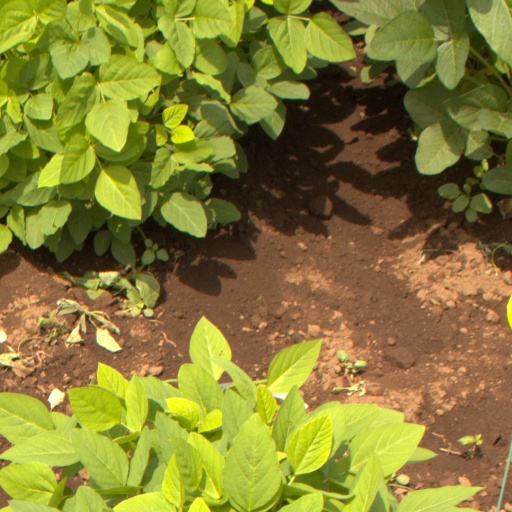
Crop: soybean